Hurricane Dora (1964)

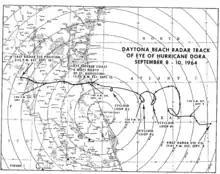
Enlarged track of Hurricane Dora detailing its erratic track prior to landfall

While executing the turn, Dora steadily weakened as its low-level inflow was disrupted, falling to Category 3 intensity around 12:00 UTC on September 6 and then to Category 2 status by early the next day. While initially thought to have re-intensified into a Category 3 hurricane on September 8, the 2019 reanalysis on Dora indicated that the storm remained no stronger than a Category 2 hurricane for the remainder of its duration. Tracking westward towards Florida, Dora's forward movement decreased and became erratic as it neared the coast. Early on September 9, the storm abruptly turned southeastward before moving north for several hours. Throughout the remainder of the day, Dora executed three distinct cyclonic loops while maintaining a general westward motion. The cyclone weakened to a Category 1 hurricane intensity early on September 9, possibly due to an eyewall replacement cycle, but re-strengthened into a Category 2 hurricane at 18:00 UTC while passing over the Gulf Stream. This resulted in its central pressure decreasing 9 mbar (hPa) in a few hours.